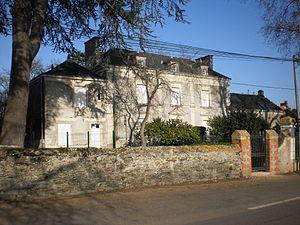
Manoir de Bellevue - Sainte-Luce-sur-Loire (Loire-Atlantique, France).
Sainte-Luce-sur-Loire est une commune de l'Ouest de la France, située dans le département de la Loire-Atlantique, en région Pays de la Loire.